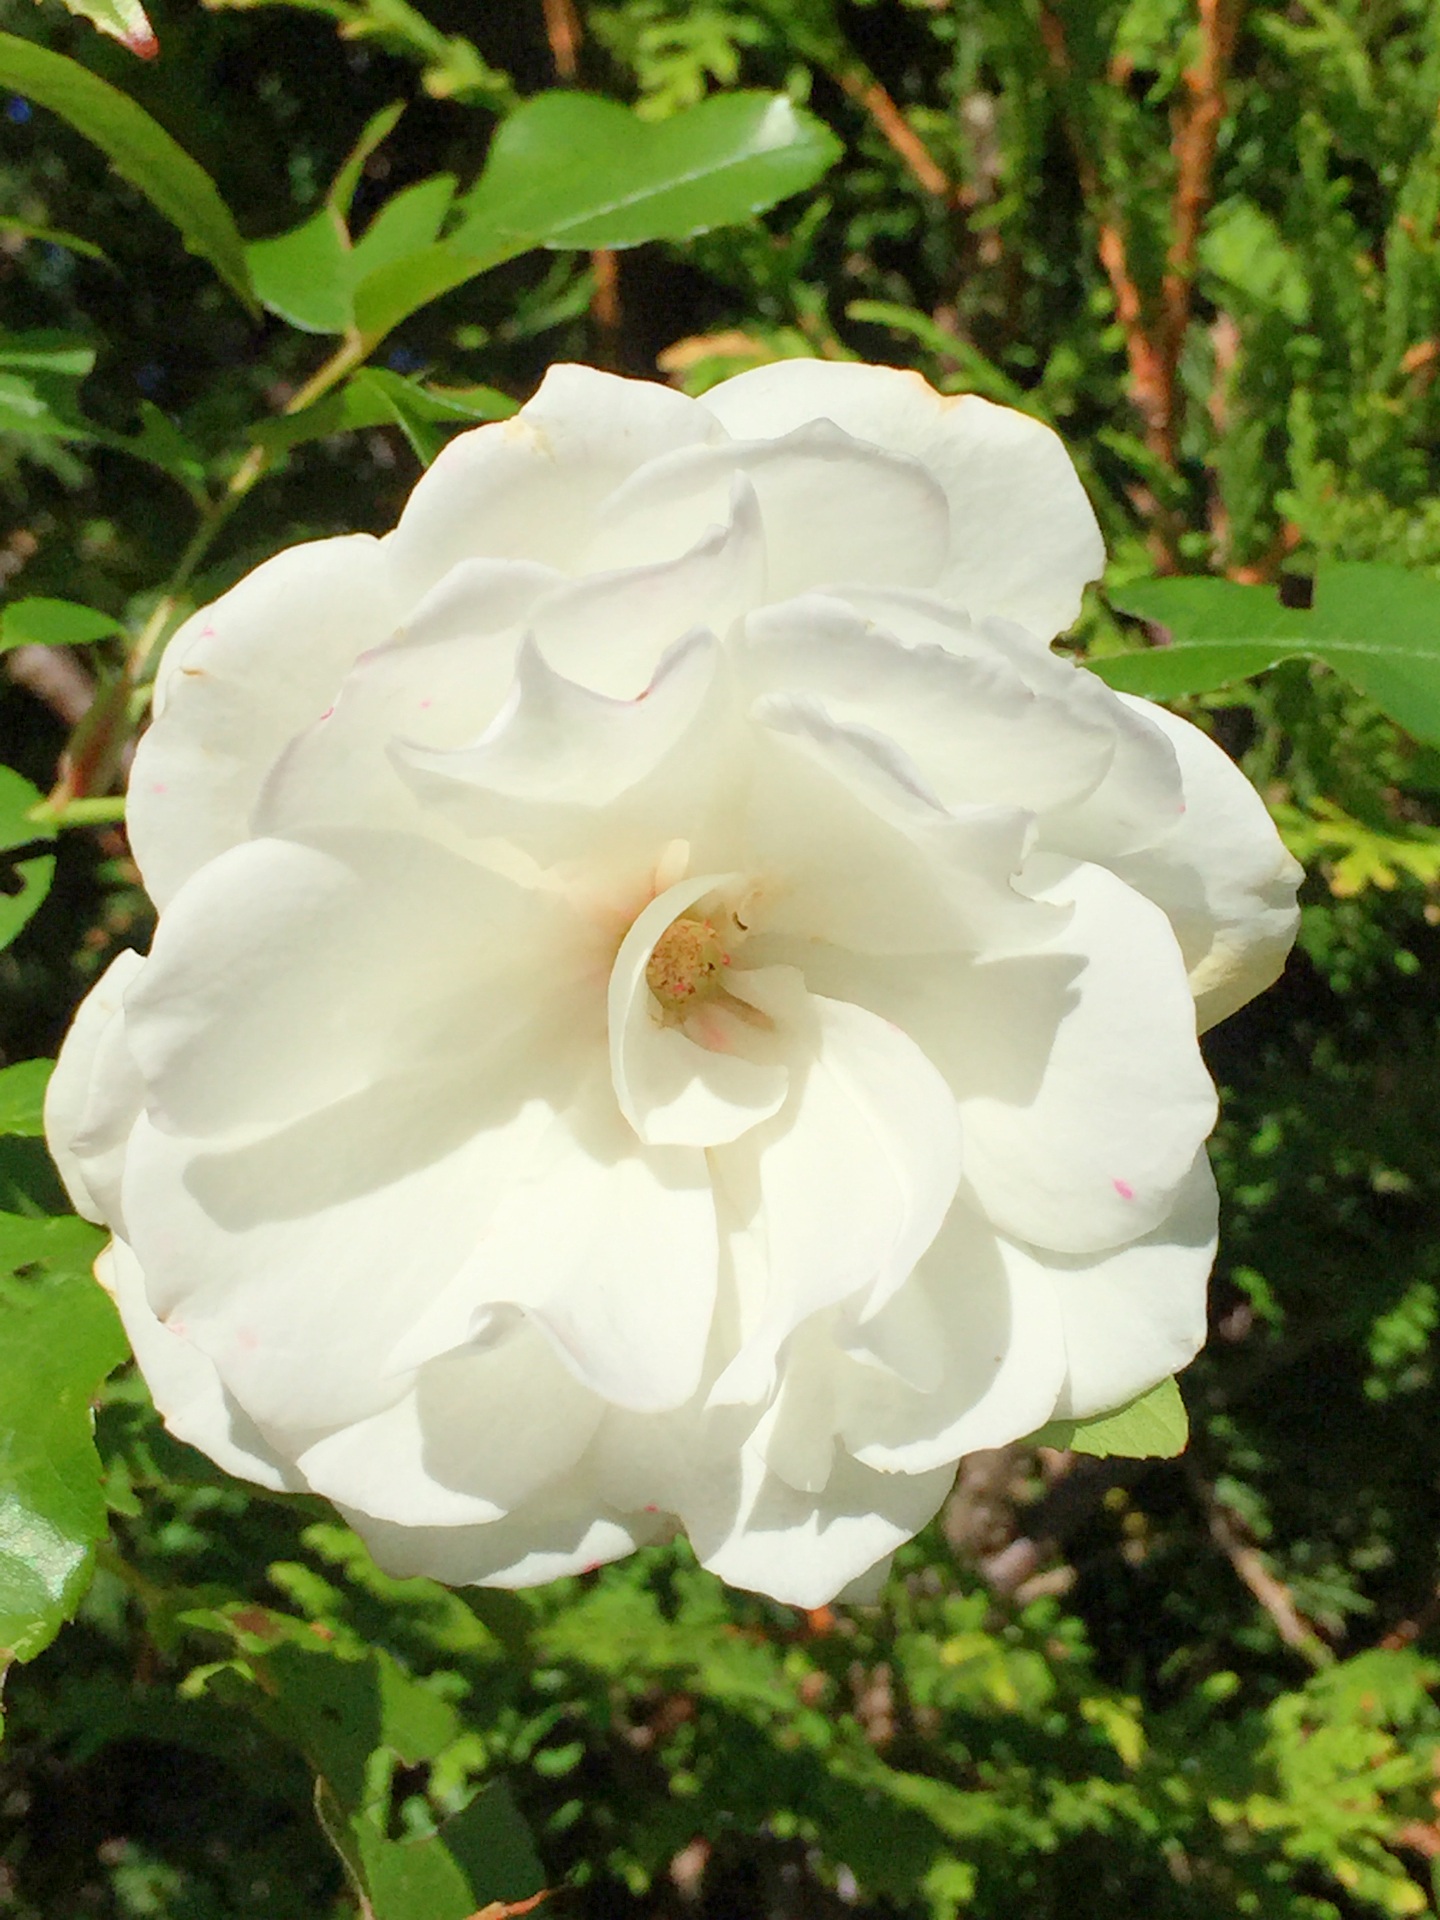
nature, blossom, plant, white, flower, petal, bloom, rose, botany, flora, shrub, floribunda, flowering plant, garden roses, rose family, white roses, land plant, rose order